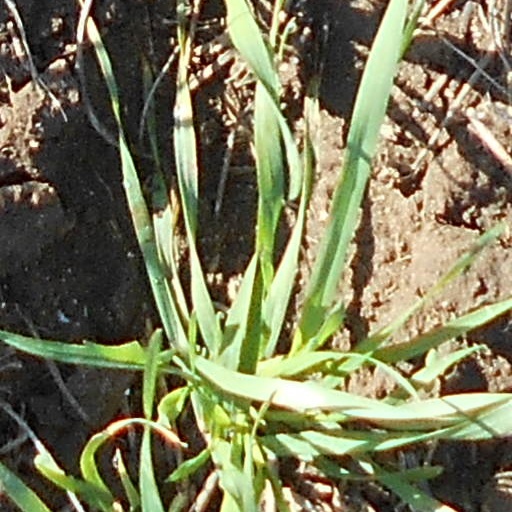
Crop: wheat